Ikenga

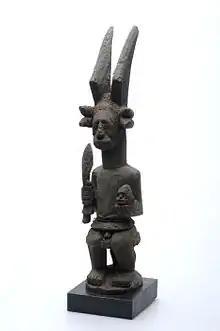
Wooden statue of a man with ram horns

Ikenga (Igbo literal meaning "strength of majesty") is a horned god found among the Igbo people in southeastern Nigeria. It is one of the most powerful symbols of the Igbo people and one of the most common cultural artifacts. Ikenga is mostly maintained, kept or owned by men and occasionally by women of high reputation and integrity in the society. It comprises someone's "Chi" (personal god), his "Ndichie" (ancestors), "aka Ikenga" (right hand), "ike" (power) as well as spiritual activation through prayer and sacrifice.